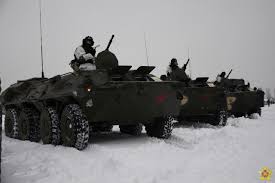
Label: BTR-80